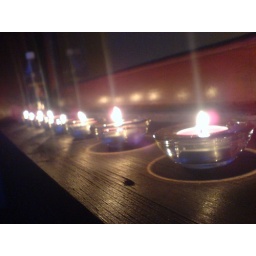
Tea-light candles in formation during a BBQ party at a friend's house